Describe the emotion expressed in this image:  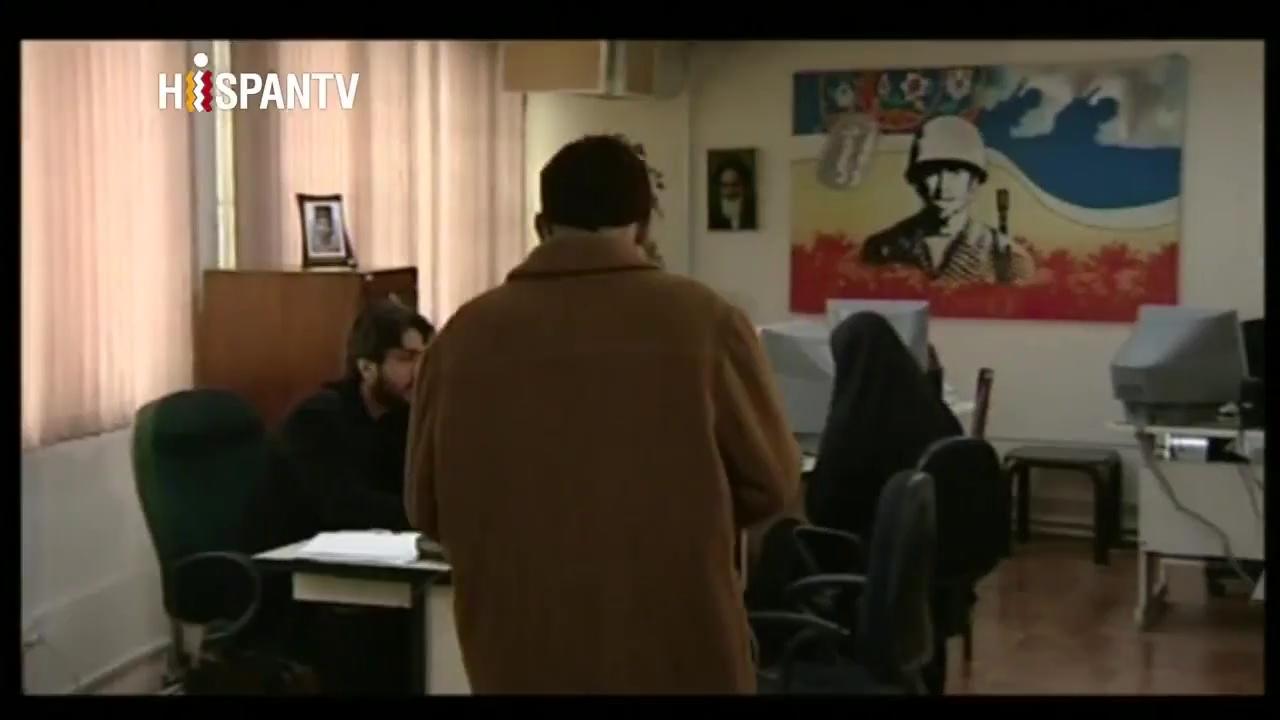
This person displays Suffering, valence and arousal with low intensity.